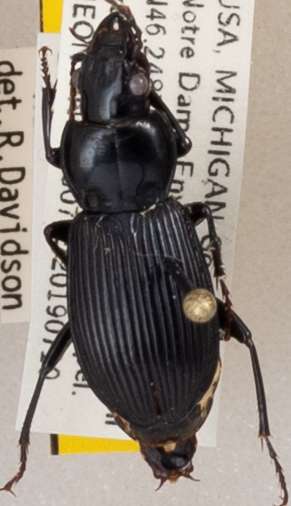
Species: Pterostichus coracinus
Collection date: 2019-07-10
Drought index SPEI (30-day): -1.028
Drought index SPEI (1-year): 2.09
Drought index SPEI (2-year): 1.69